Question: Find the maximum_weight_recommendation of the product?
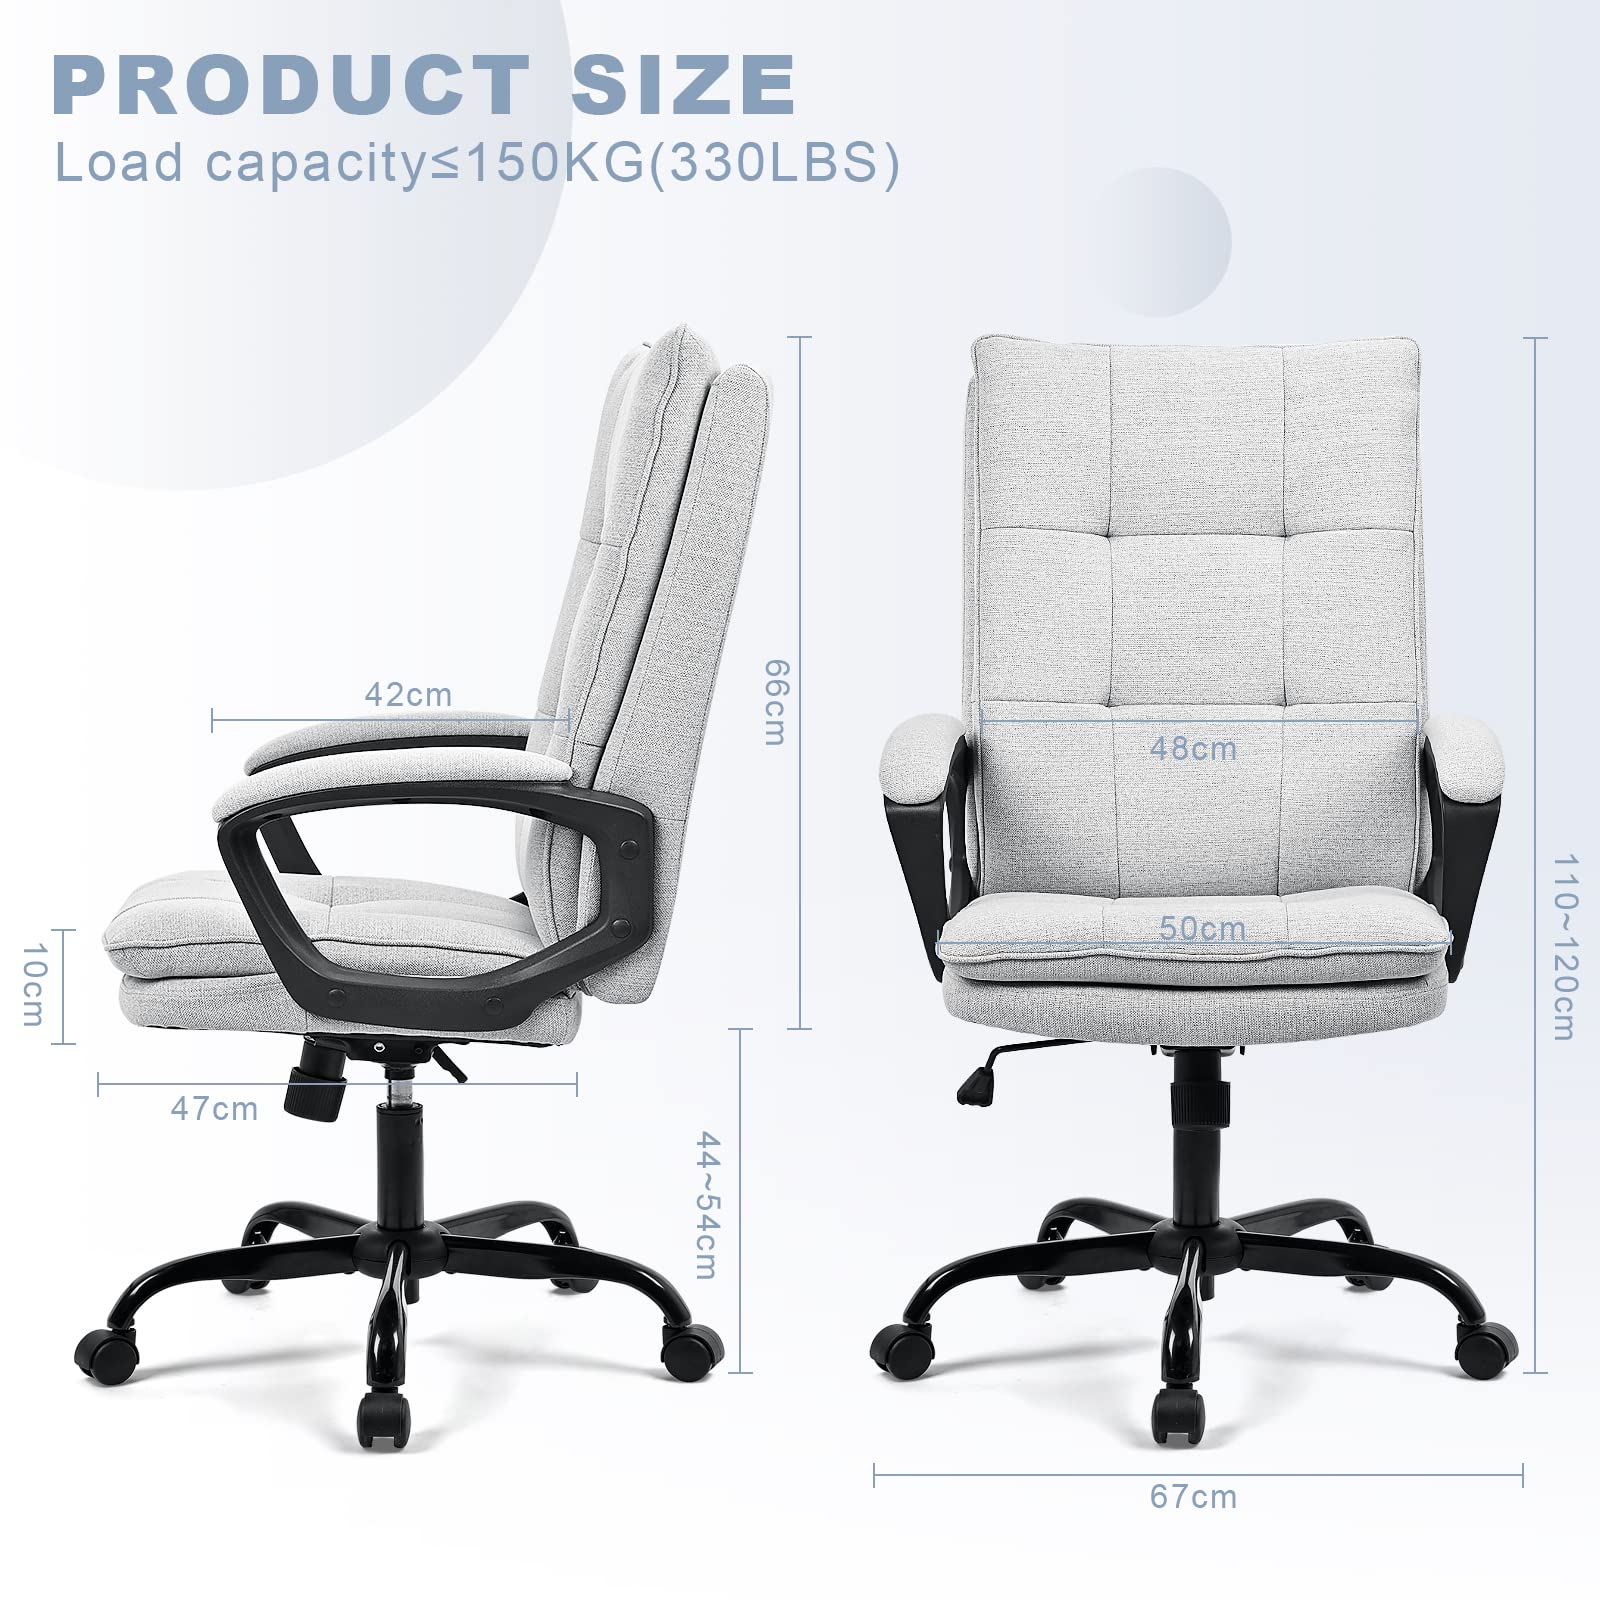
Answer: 330 pound